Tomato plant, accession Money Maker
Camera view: tilt-top (135 deg); turntable rotation: 330 degrees
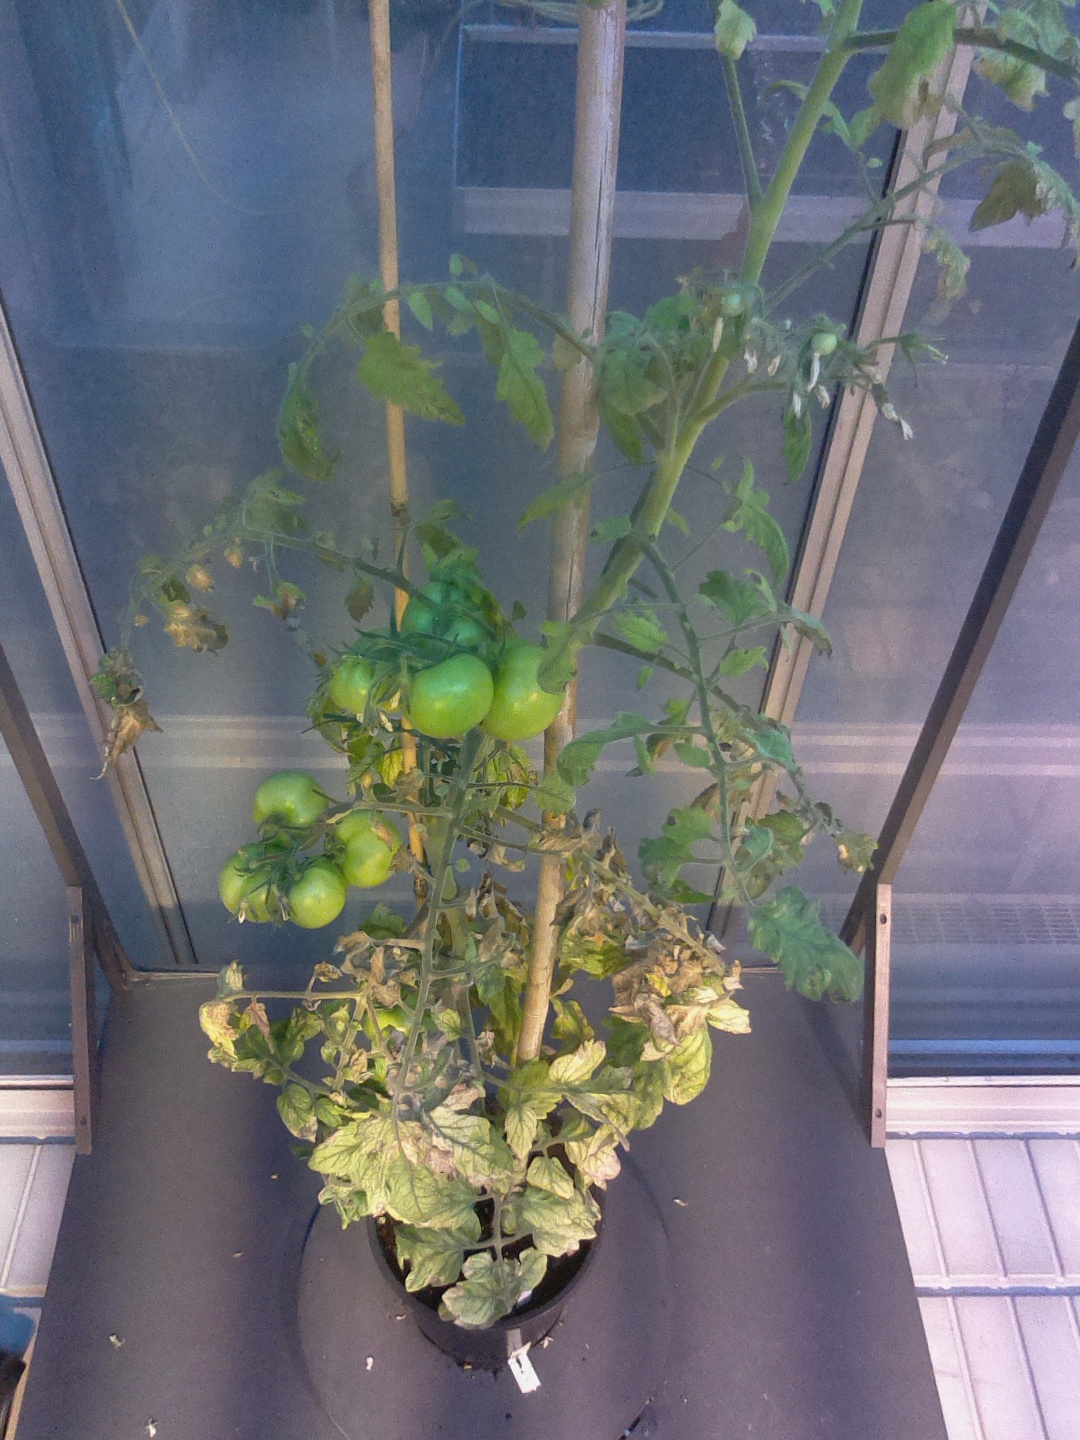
BBCH growth stage 80: fruits start showing typical ripe color (orange -> red)